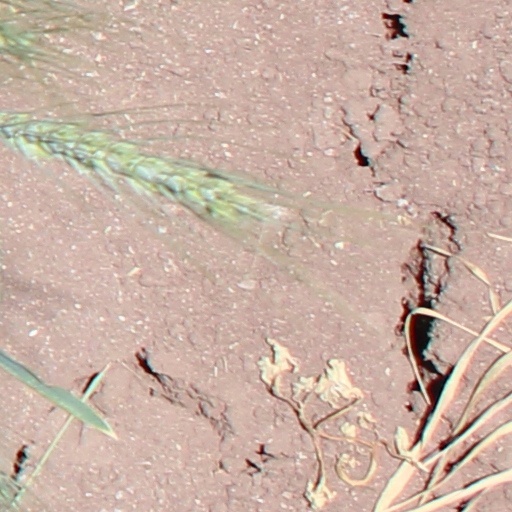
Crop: wheat